Ted Kennedy

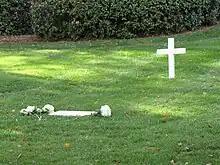
Kennedy's grave at Arlington National Cemetery

After Bush won a second term in the 2004 general election, Kennedy continued to oppose him on Iraq and many other issues. However, Kennedy sought to partner with Republicans again on the matter of immigration reform in the context of the ongoing United States immigration debate. Kennedy was chair of the United States Senate Judiciary Subcommittee on Immigration, Border Security, and Refugees, and in 2005, Kennedy teamed with Republican Senator John McCain on the Secure America and Orderly Immigration Act. The "McCain-Kennedy bill" did not reach a Senate vote, but provided a template for further attempts at dealing comprehensively with legalization, guest worker programs, and border enforcement components. Kennedy returned again with the Comprehensive Immigration Reform Act of 2007, which was sponsored by an ideologically diverse, bipartisan group of senators and had strong support from the Bush administration. The bill aroused furious grassroots opposition among talk radio listeners and others as an "amnesty" program, and despite Kennedy's last-minute attempts to salvage it, failed a cloture vote in the Senate. Kennedy was philosophical about the defeat, saying that it often took several attempts across multiple Congresses for this type of legislation to build enough momentum for passage.